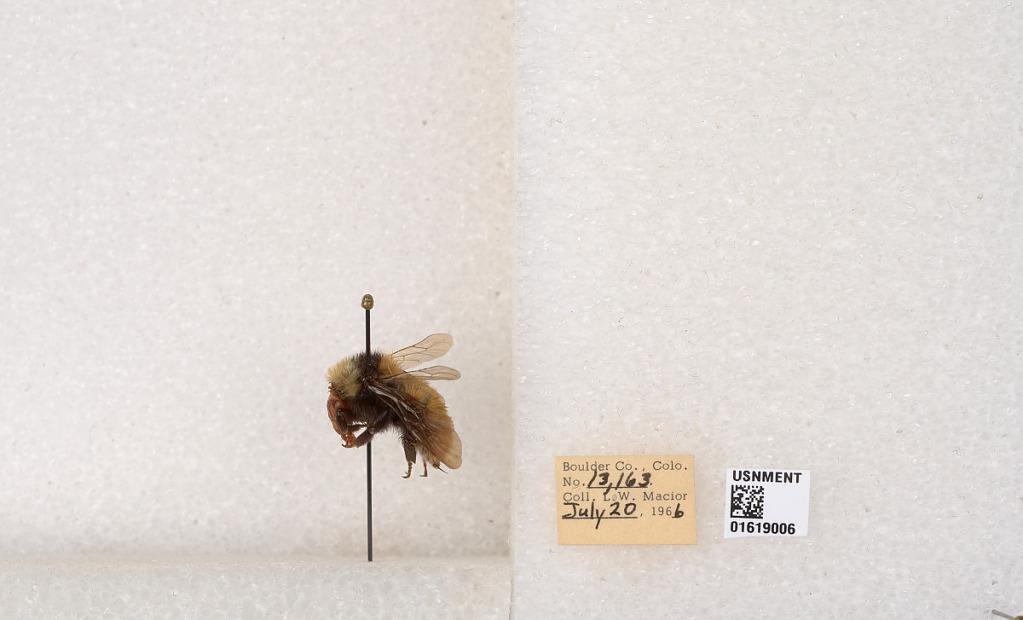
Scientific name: Bombus appositus Cresson
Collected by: L. Macior
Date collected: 1966-7-20
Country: United States
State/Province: Colorado
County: Boulder
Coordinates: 40.0925, -105.358